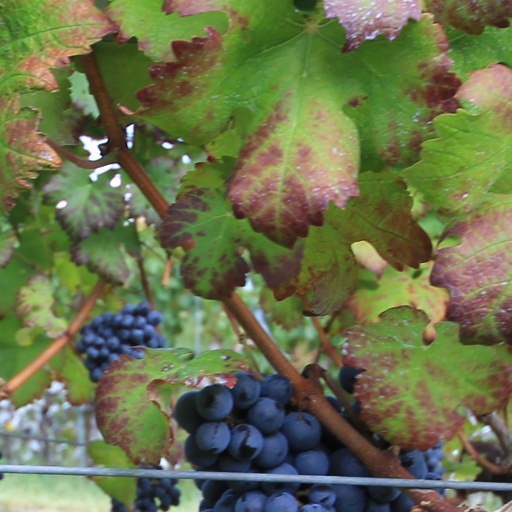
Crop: grape